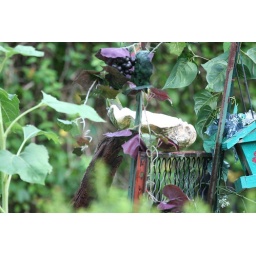
Debra C. Look closely - there *is* a green bird in here!